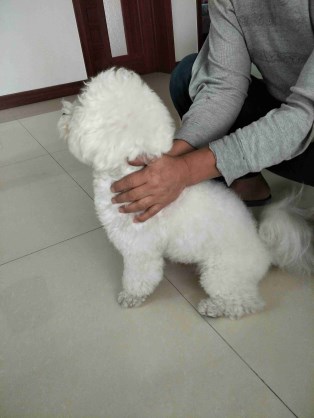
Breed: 3083-n000117-Bichon_Frise